Christian Filippella

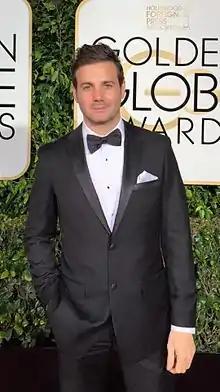
Filippella at the 2015 Golden Globes

Christian Filippella is an Emmy Award Nominated and winning producer, cinematographer and director, current active member of the Producers Guild of America (PGA) and the Academy of Television Arts & Sciences (ATAS/NATAS).